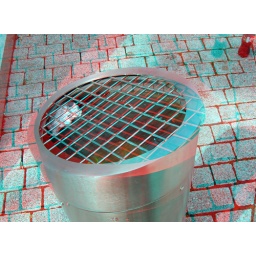
Bristol Harbour festival 2010 in anaglyph 3D stereo red cyan glasses to view